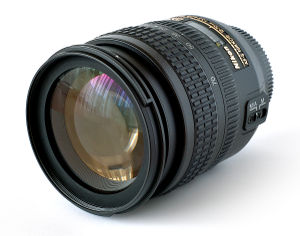
Zoomobjektiv
Et 18-70 mm zoomobjektiv til et Nikon kamera
Et zoomobjektiv er et objektiv med variabel brændvidde. Det kendes også under navnet vario-objektiv.